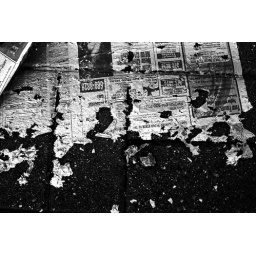
I liked the contrast of the washed away news paper and the road beneath it.